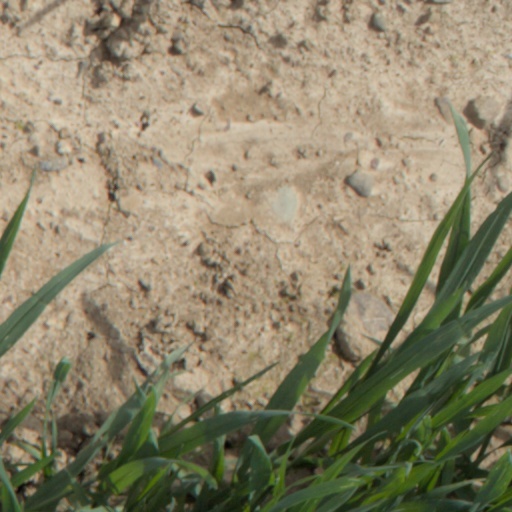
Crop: wheat